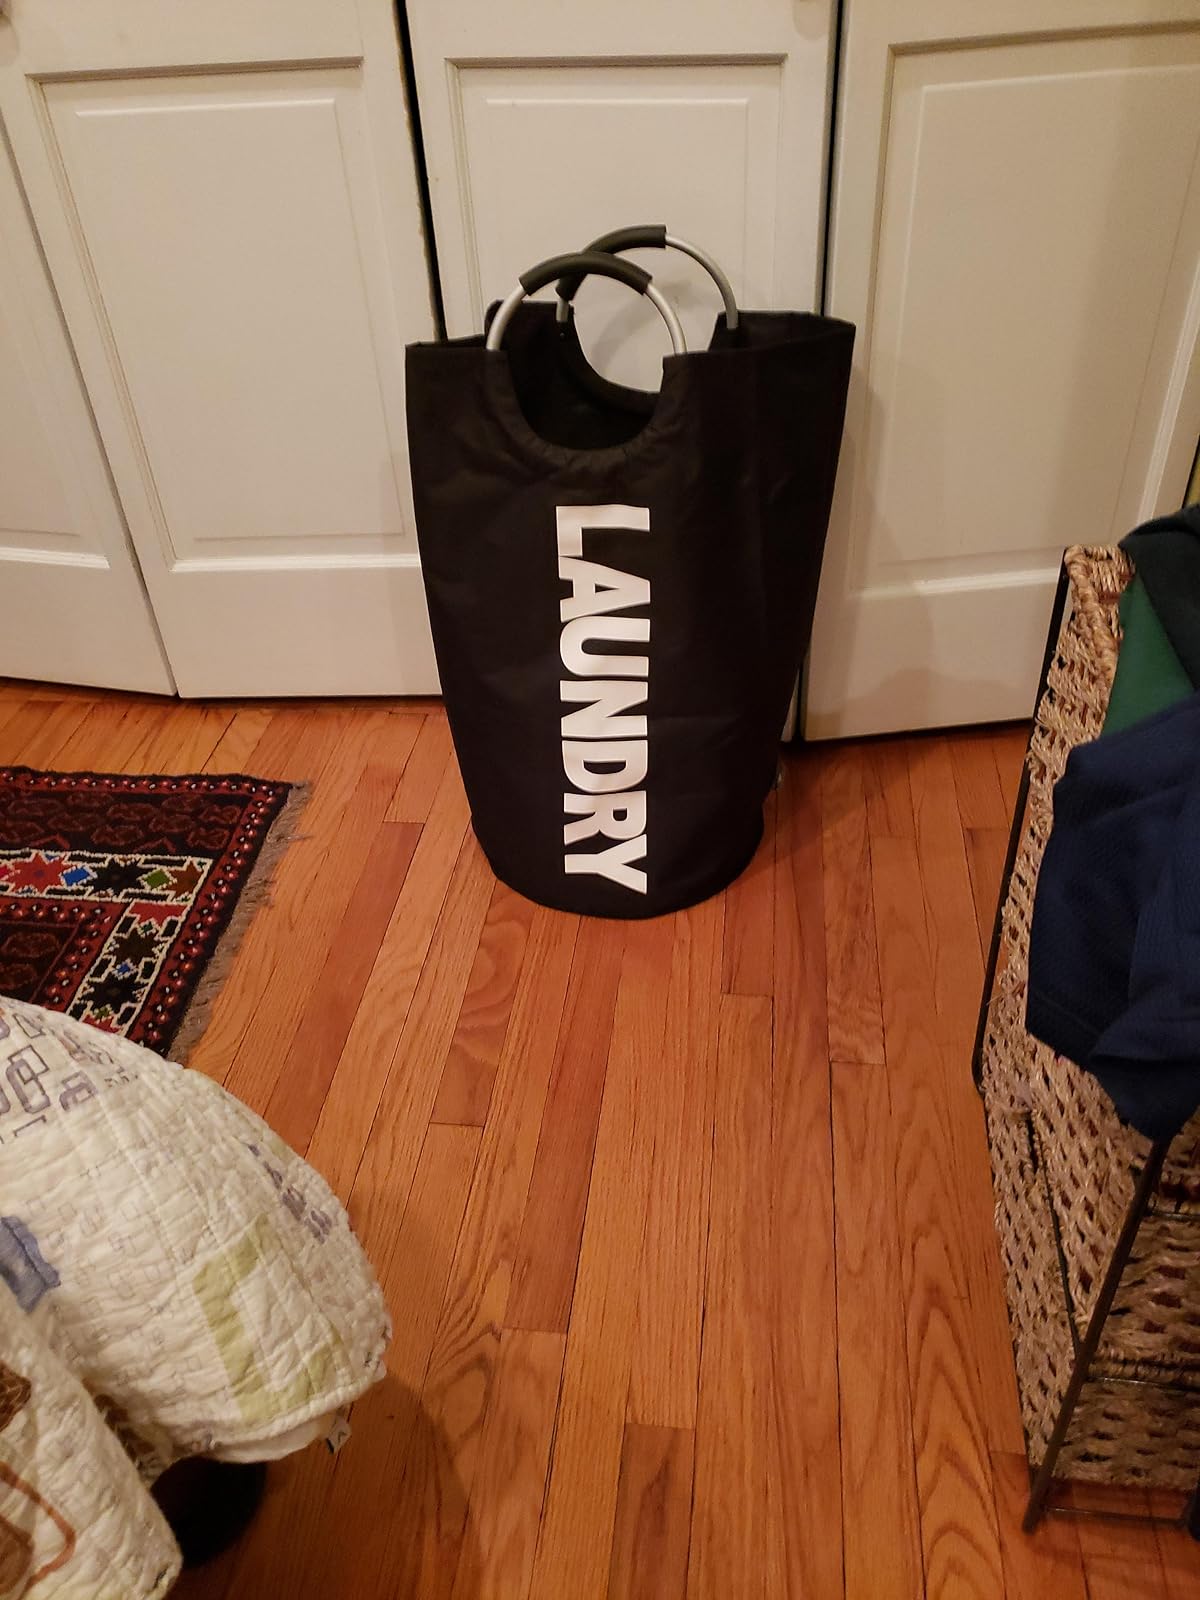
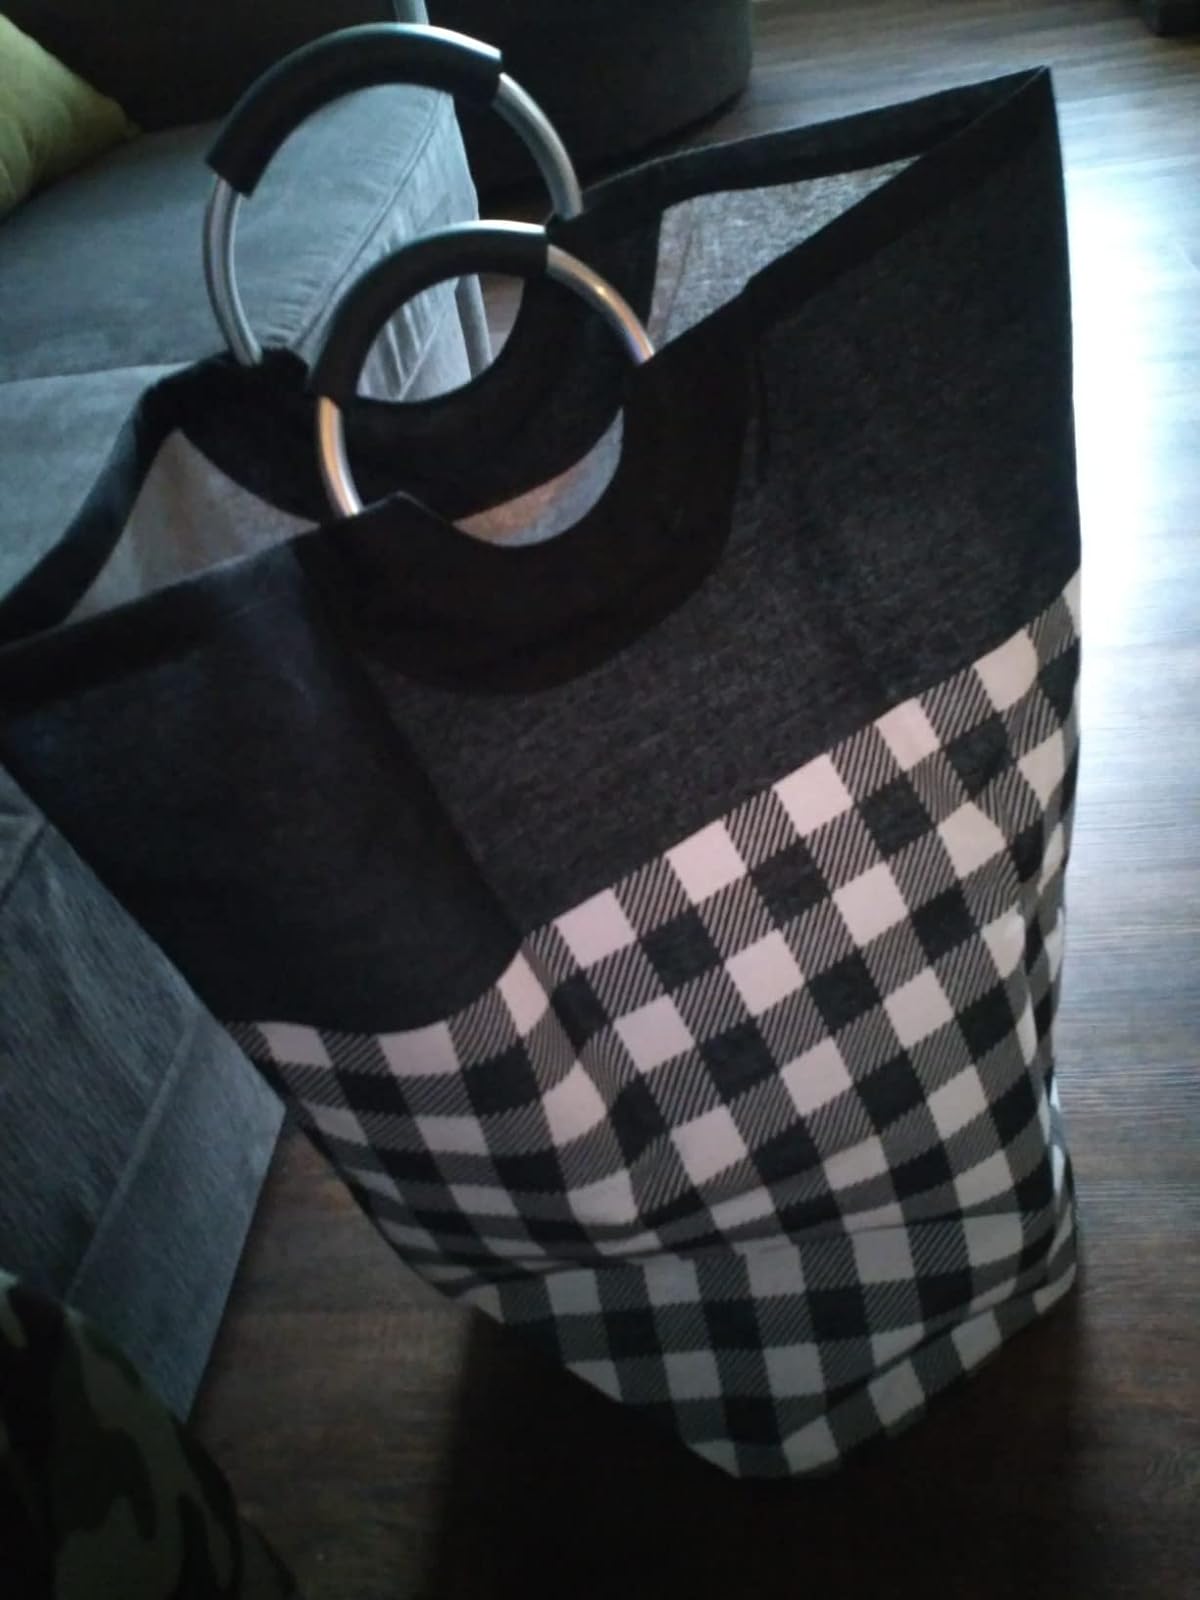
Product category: items_hamper
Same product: no